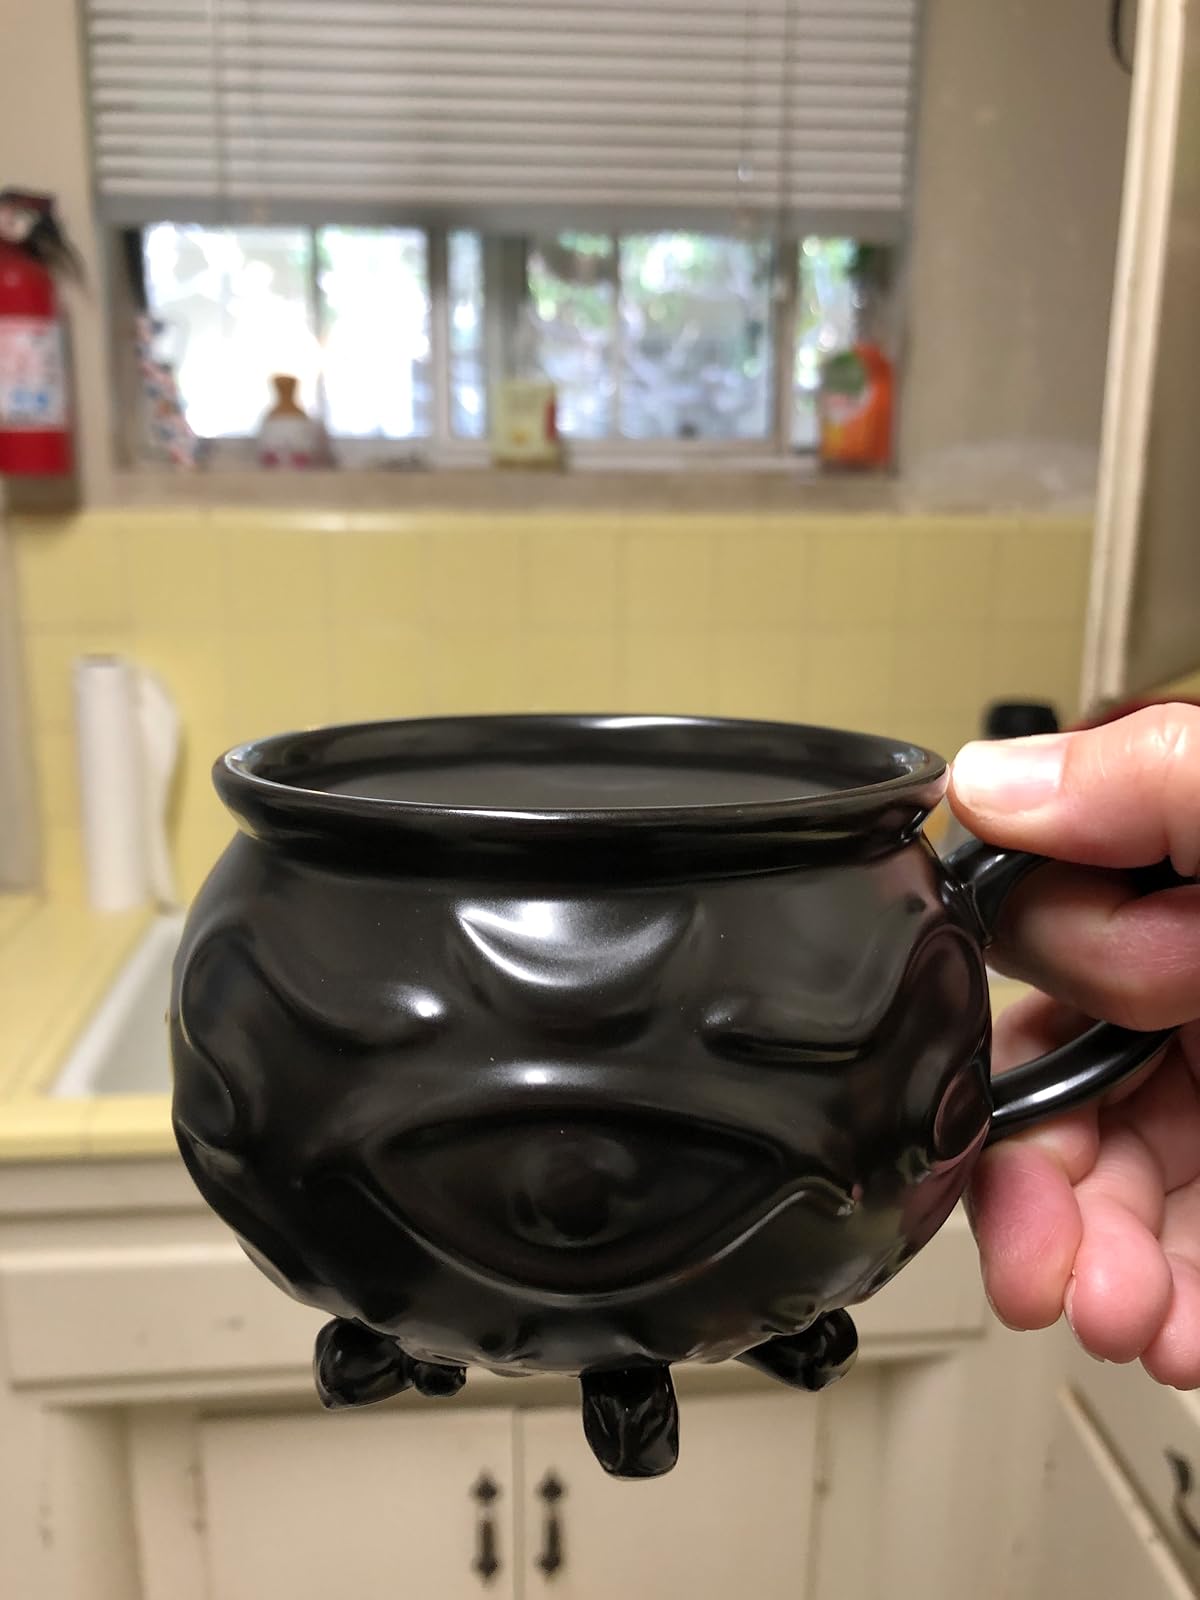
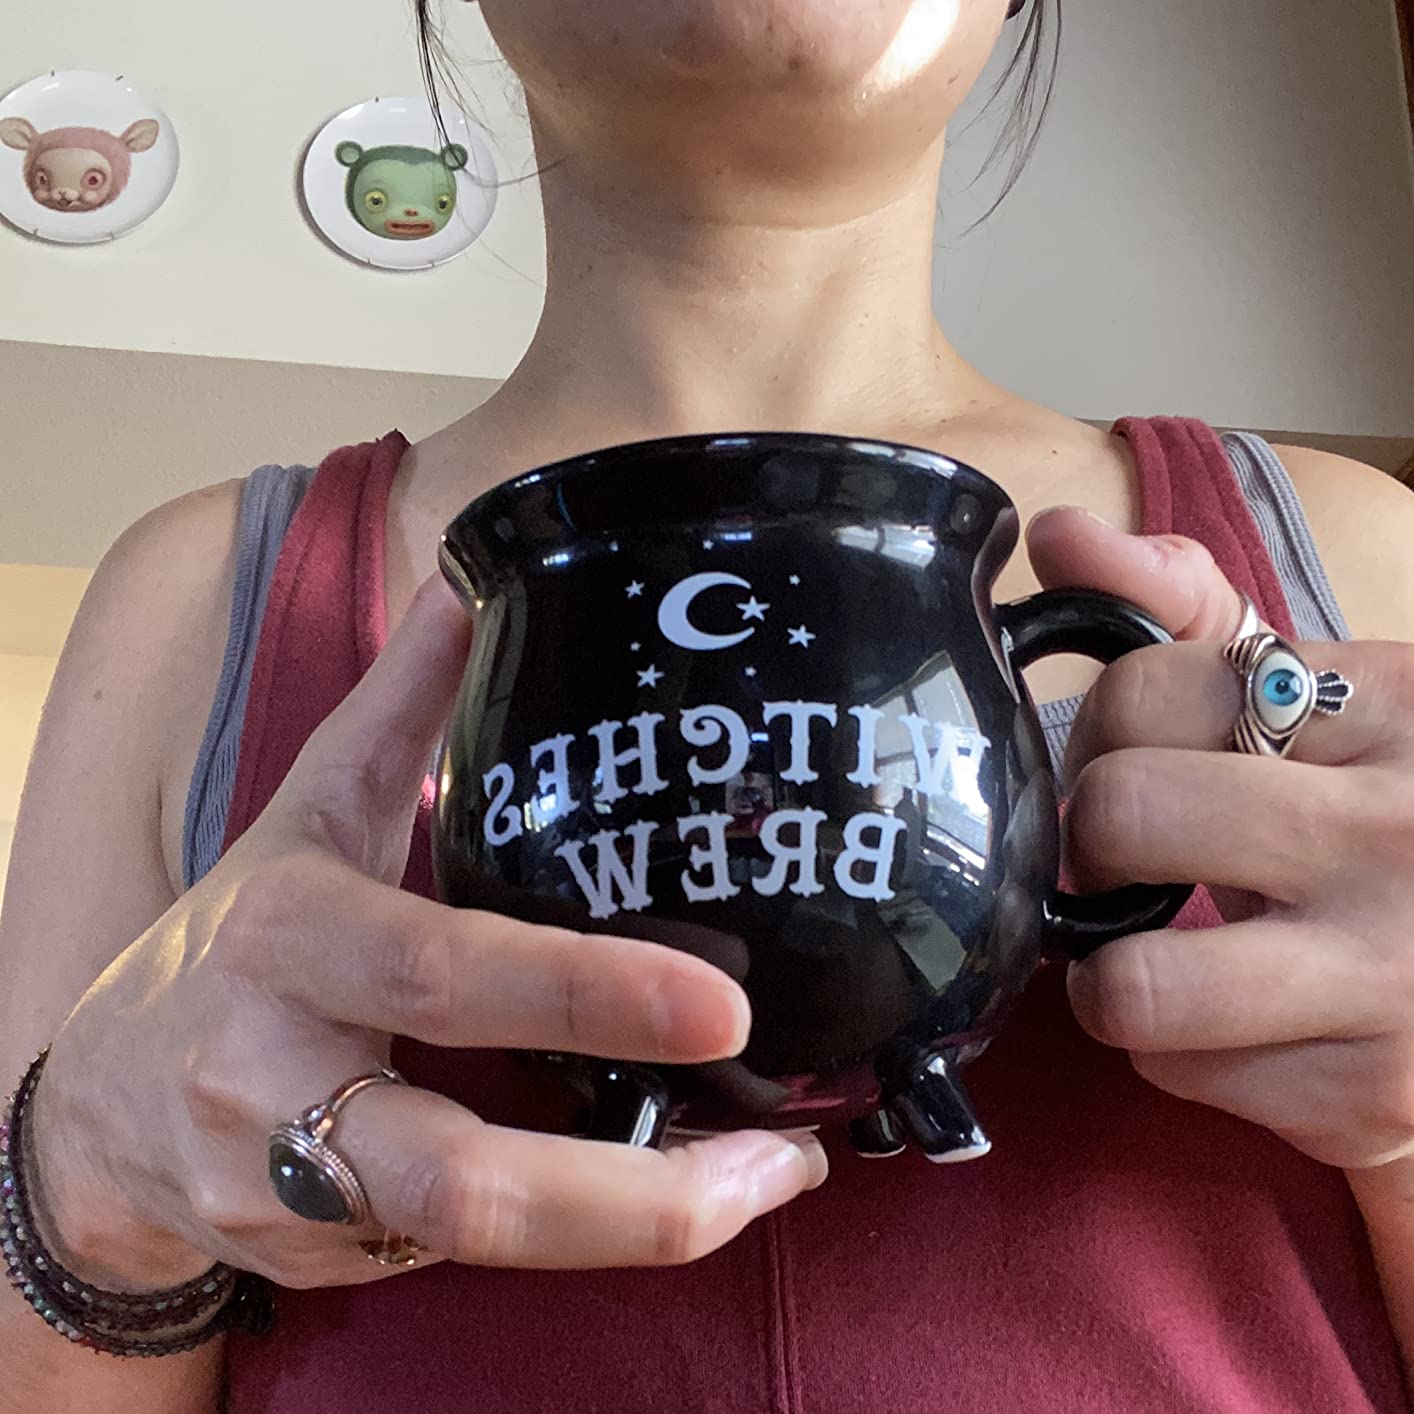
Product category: items_mug
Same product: no